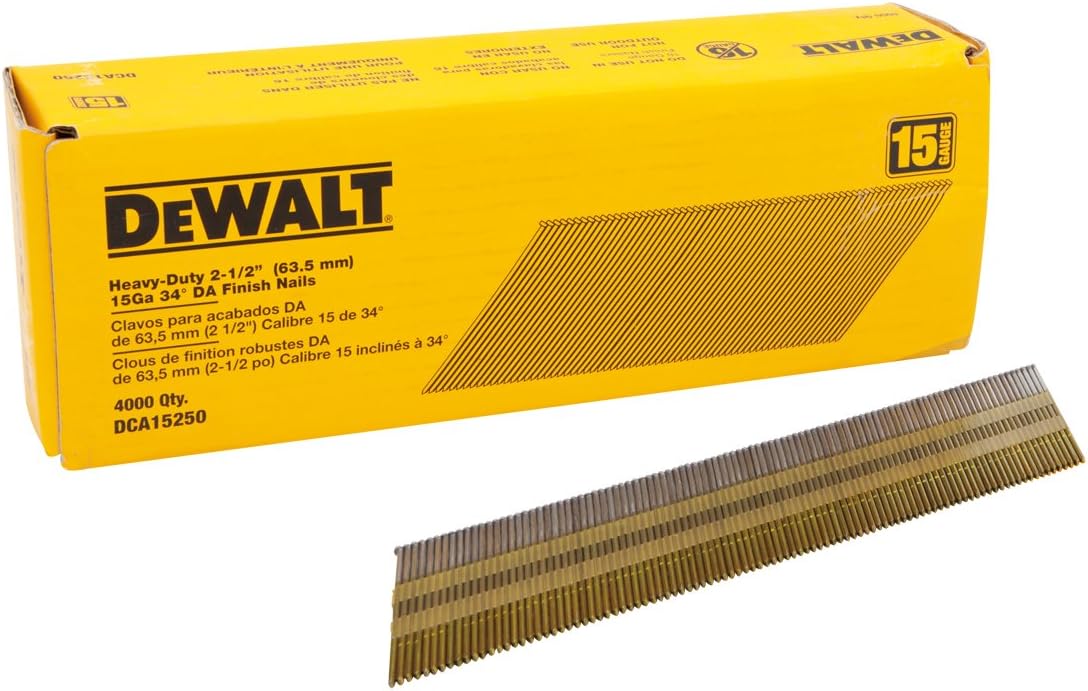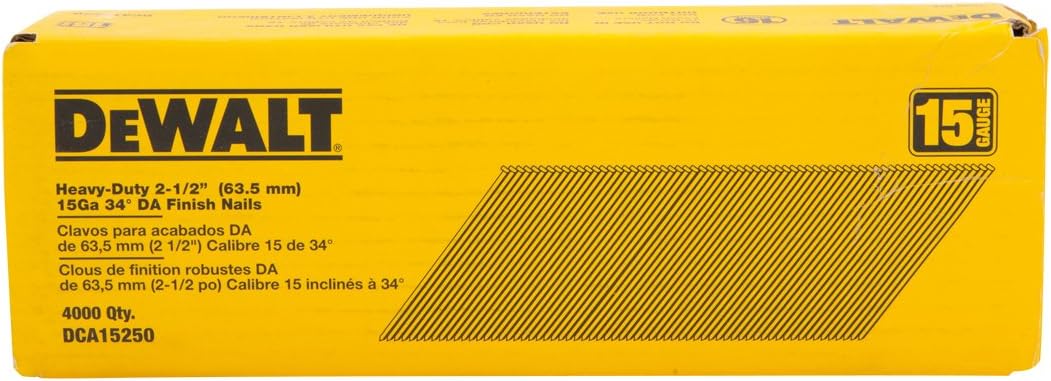
DEWALT DCA15250 Heavy Duty 15GA 2 1/2-Inch Angled Nail (4000-Pack)
Category: Tools & Home Improvement
From the Manufacturer DEWALT DCA15250 Heavy Duty 15GA 2 1/2-Inch Angled Nail (4,000 per pack)
Features: Upc is: 028877585031 | Model is: DCA15250